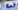
Number: 3